Ultraman Ginga S

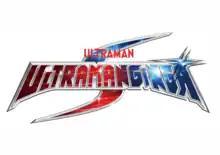

is a Japanese television series produced by Tsuburaya Productions and a sequel to "Ultraman Ginga", as well as part of the "New Ultraman Retsuden" programming block on TV Tokyo. It is the 18th entry (27th overall) in the "Ultra Series".